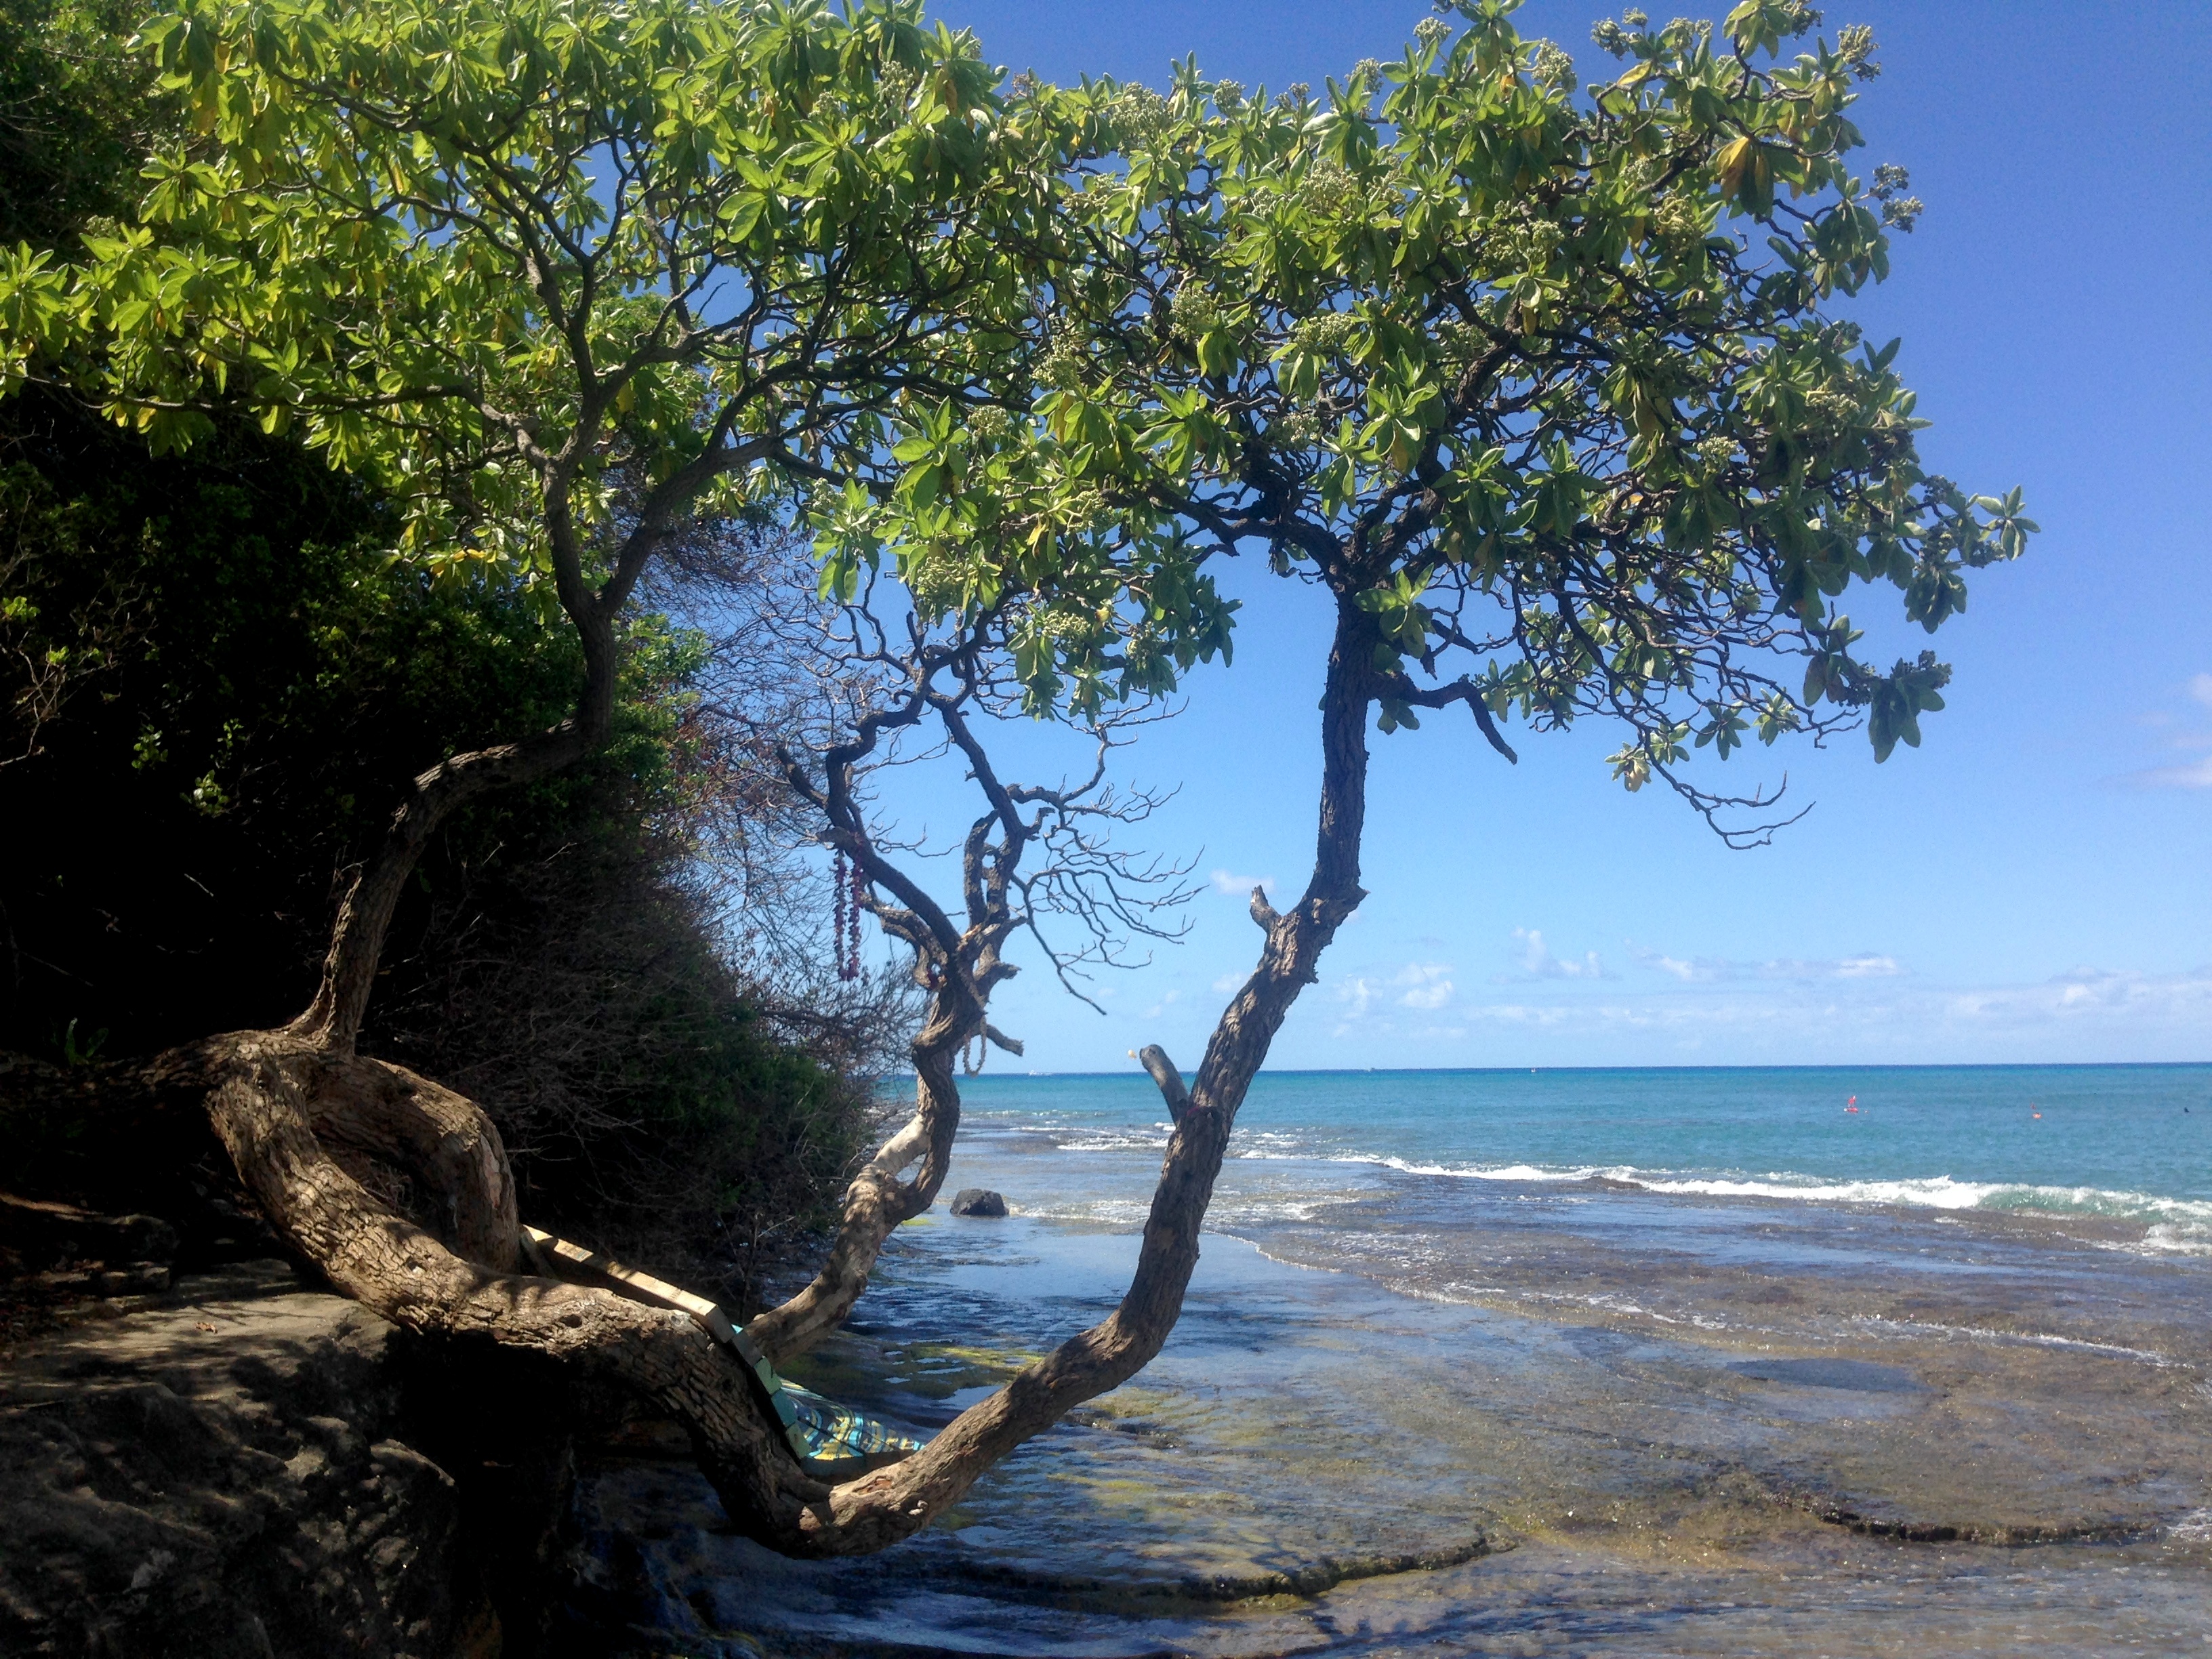
sea, coast, tree, branch, plant, shore, body of water, habitat, natural environment, woody plant